Transdermal implant

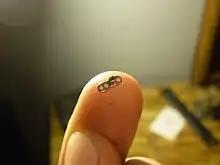
A microdermal prior to implantation

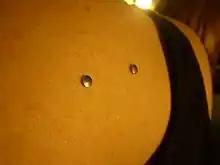
Healed microdermal implants

Microdermal implants are a form of body modification which gives the aesthetic appearance of a transdermal implant, without the complications of the much more complicated surgery associated with transdermal implants. Microdermals are single point piercings which are a sort of surface piercing.